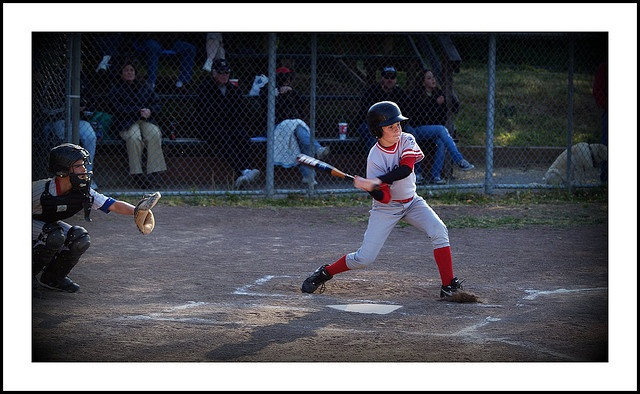
A young man holding a bat next to home plate.
Boy wearing a baseball uniform taking a swing with a bat.
A boy lunges forward with a bat in his hand.
a boy swinging a baseball bat in a baseball field.
A boy swinging his bat during a baseball game.